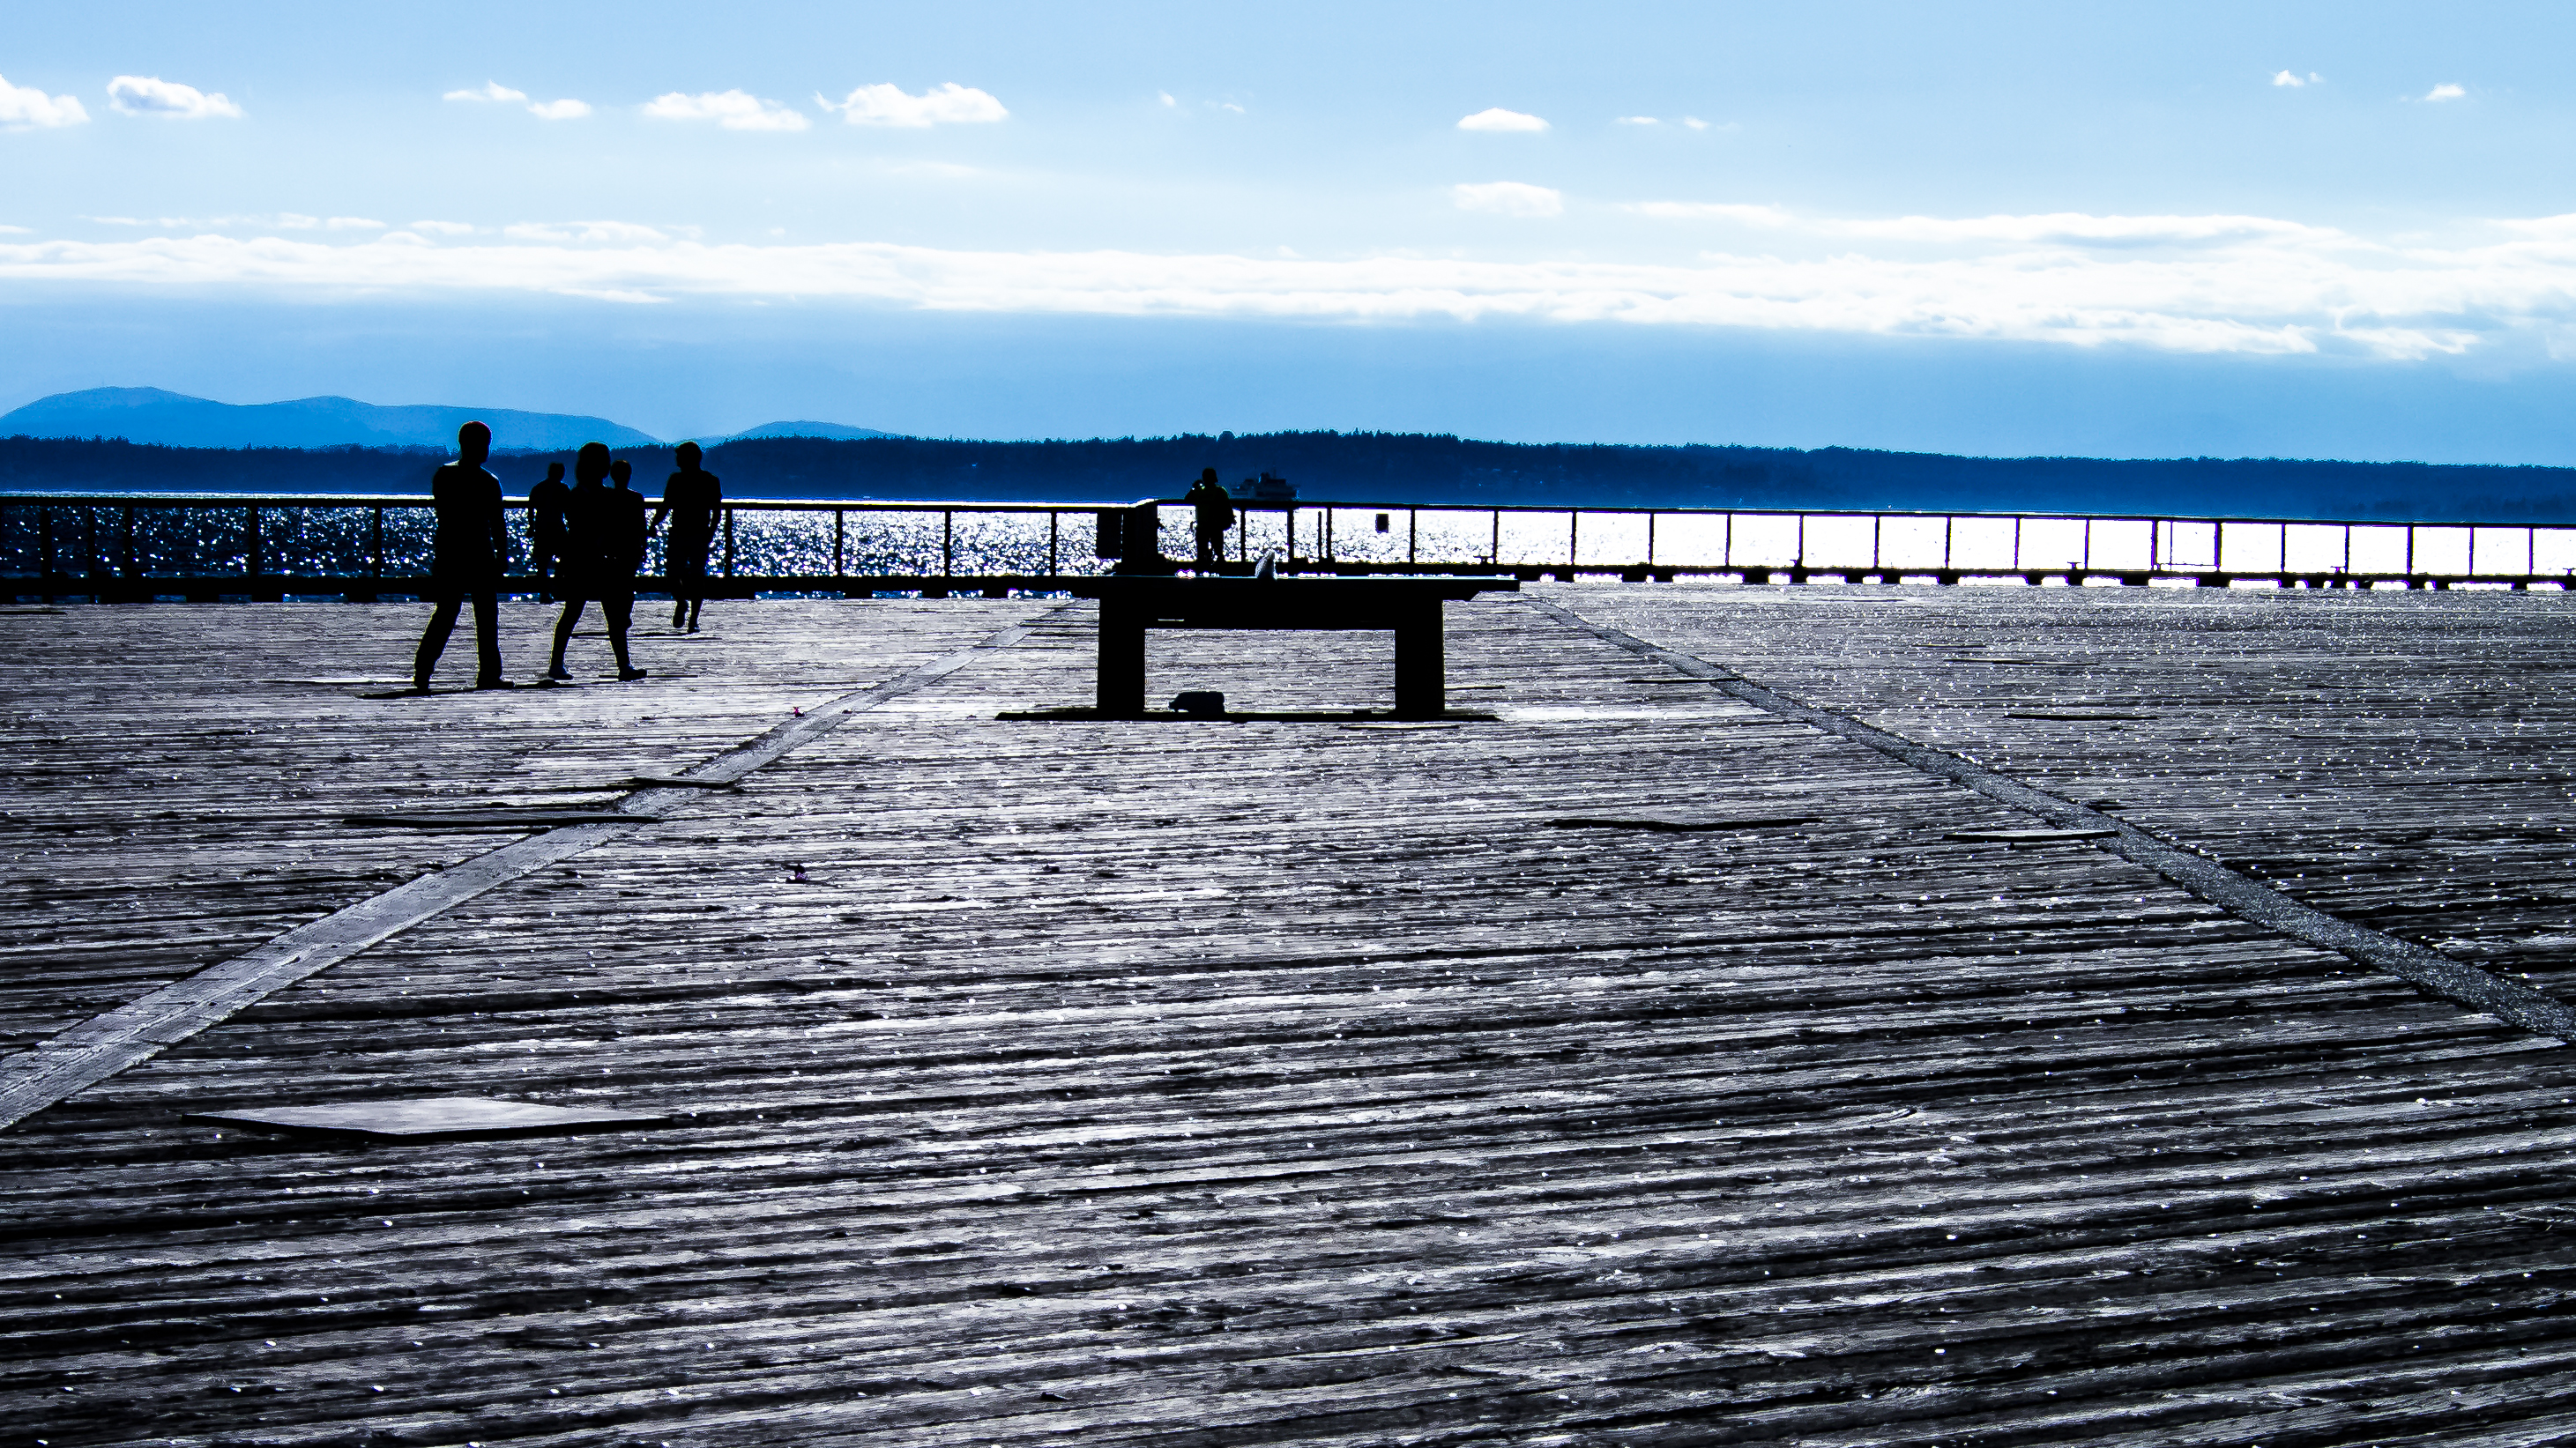
beach, sea, coast, water, ocean, horizon, silhouette, dock, sky, boardwalk, wood, bench, sunlight, shore, wave, chair, view, pier, walkway, park, waterfront, body of water, washington, seattle, creativecommons, lines, single, solitary, picturesque, wide, angle, breakwater